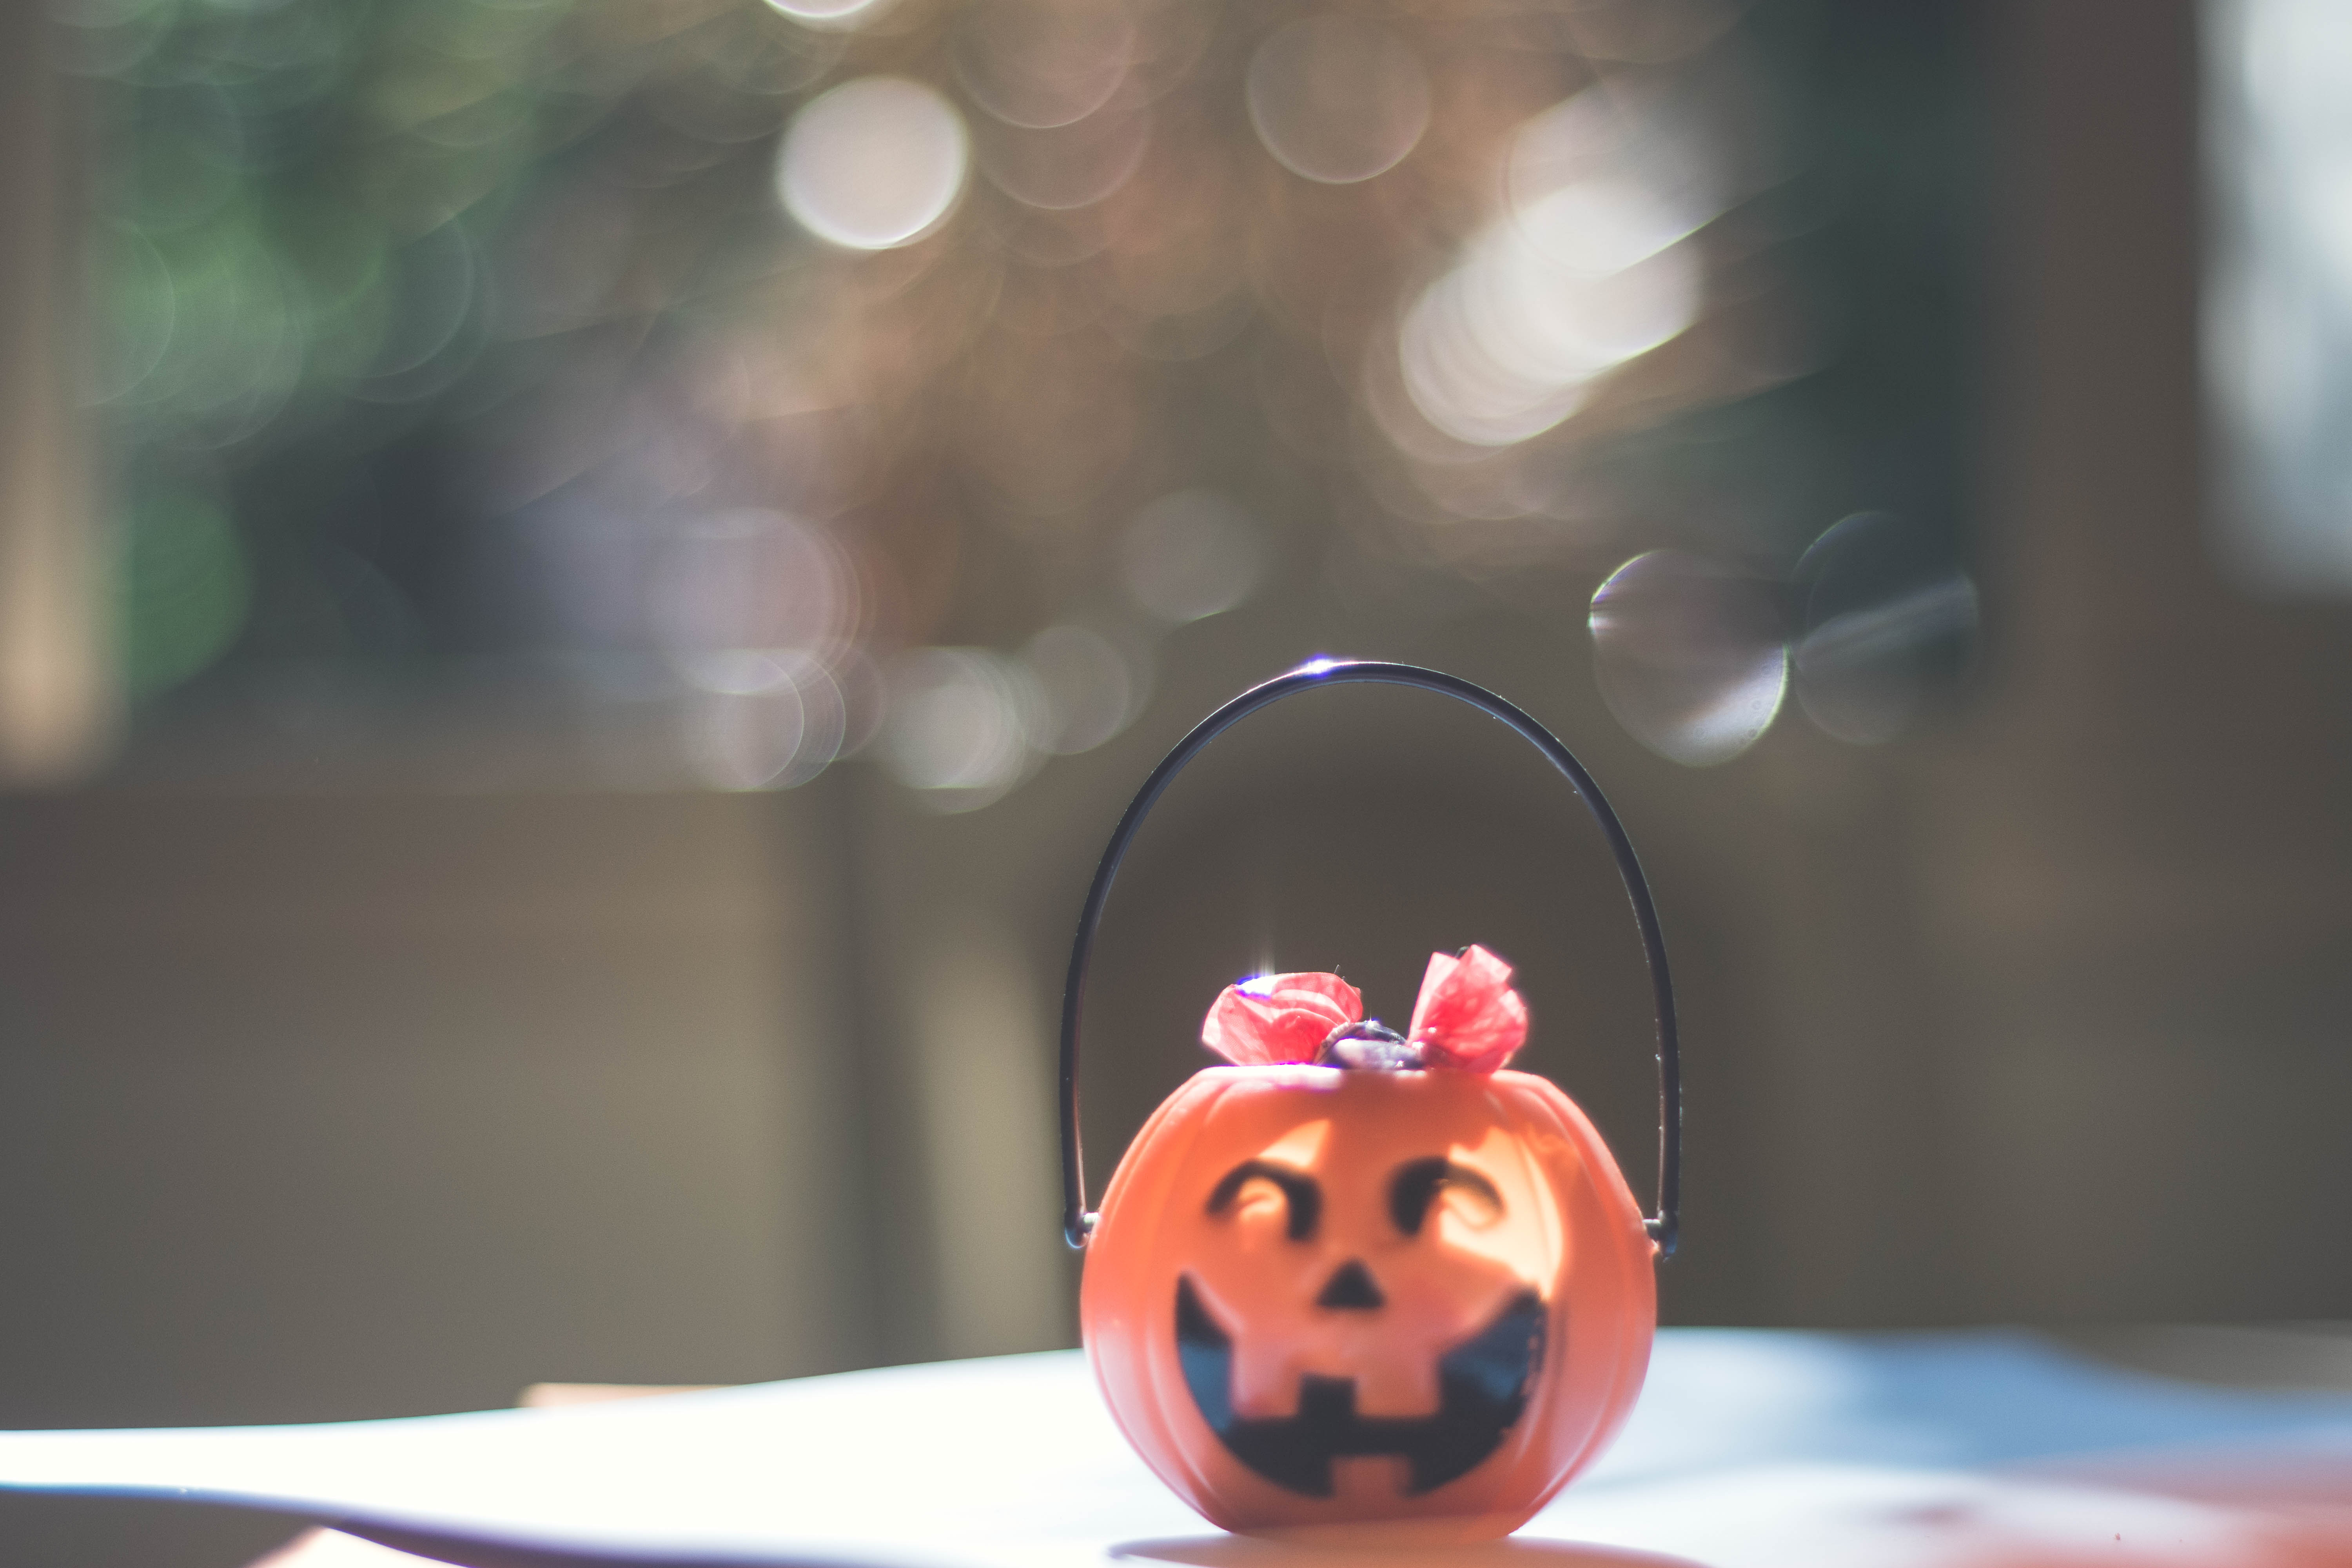
pumpkin, halloween, grass, harvest, red, orange, jack o lantern, fruit, plant, smile, calabaza, food